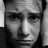
Emotion: sad